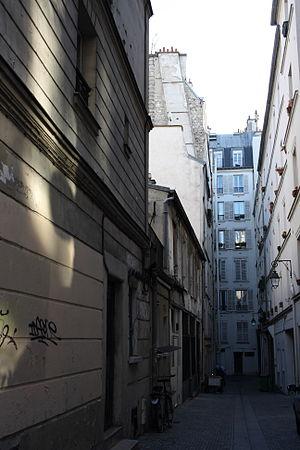
La cité Saint-Martin est une voie du 10ᵉ arrondissement de Paris, en France.